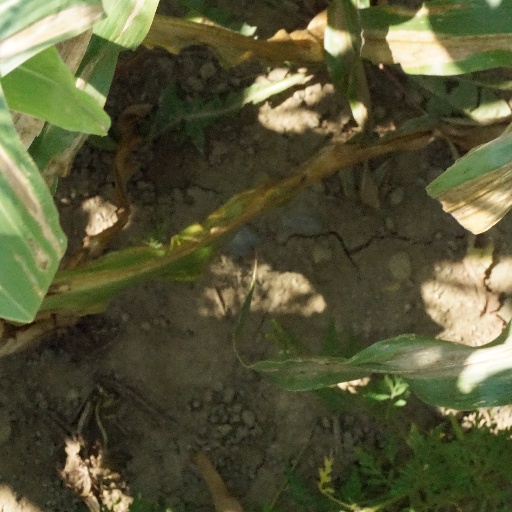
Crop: maize; corn